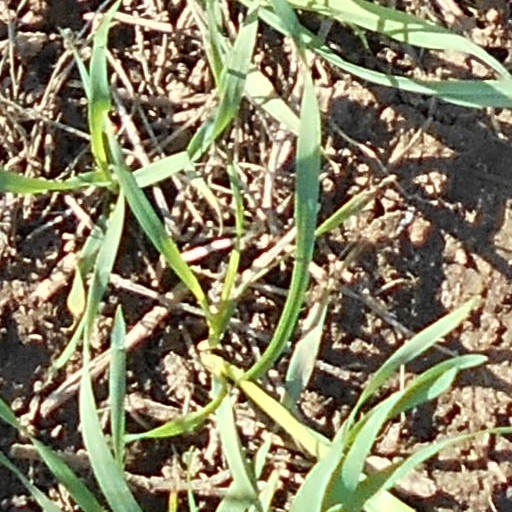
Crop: wheat